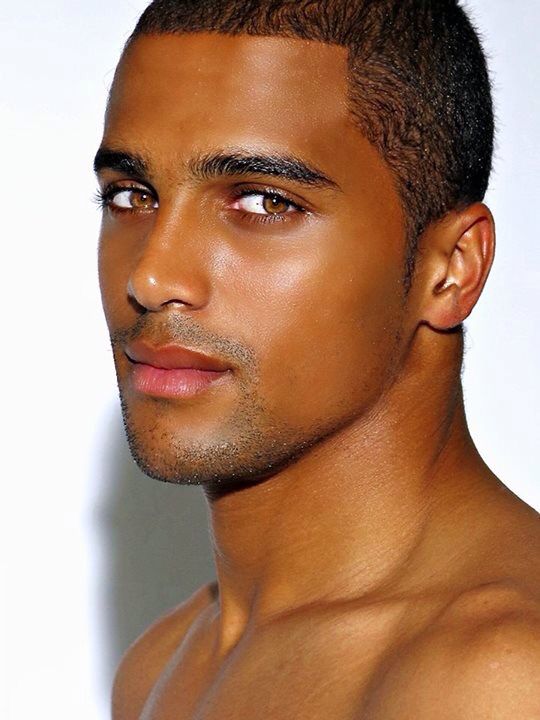
Portrait style: Real Portrait